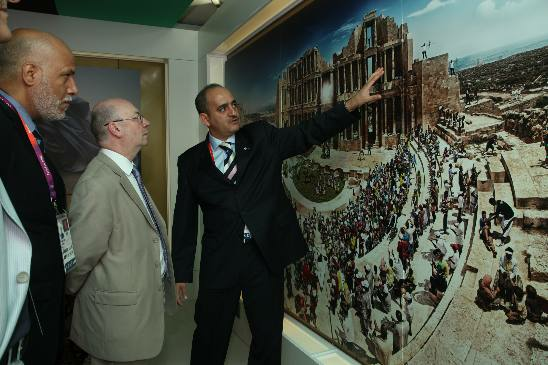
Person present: Yes